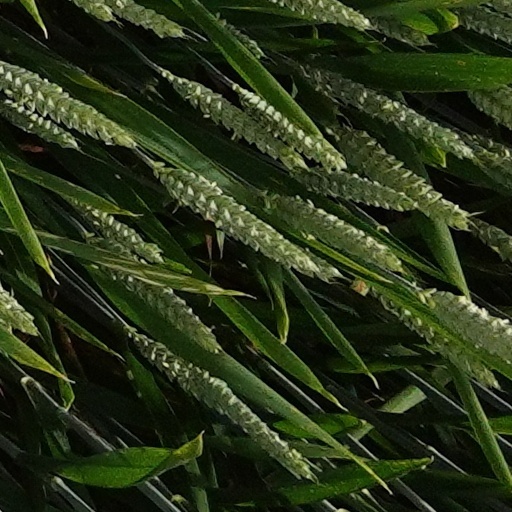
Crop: wheat